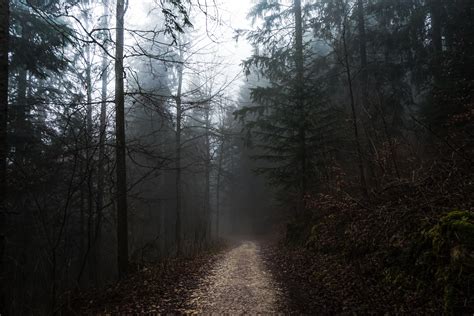
Weather: foggy or hazy